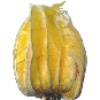
Label: Physalis with Husk 1